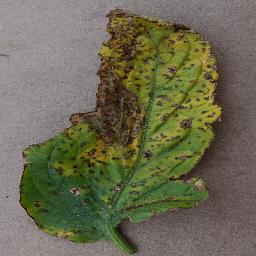
Label: Tomato___Bacterial_spot